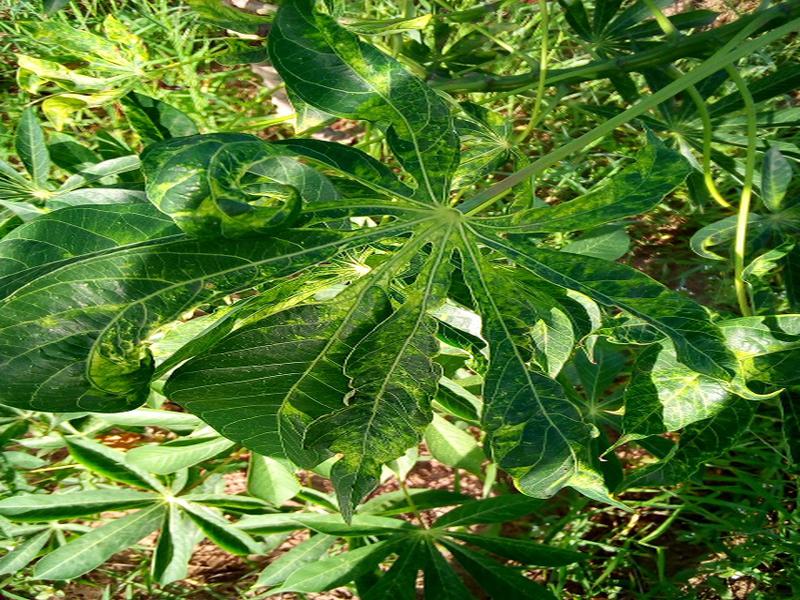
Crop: cassava
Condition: mosaic_disease